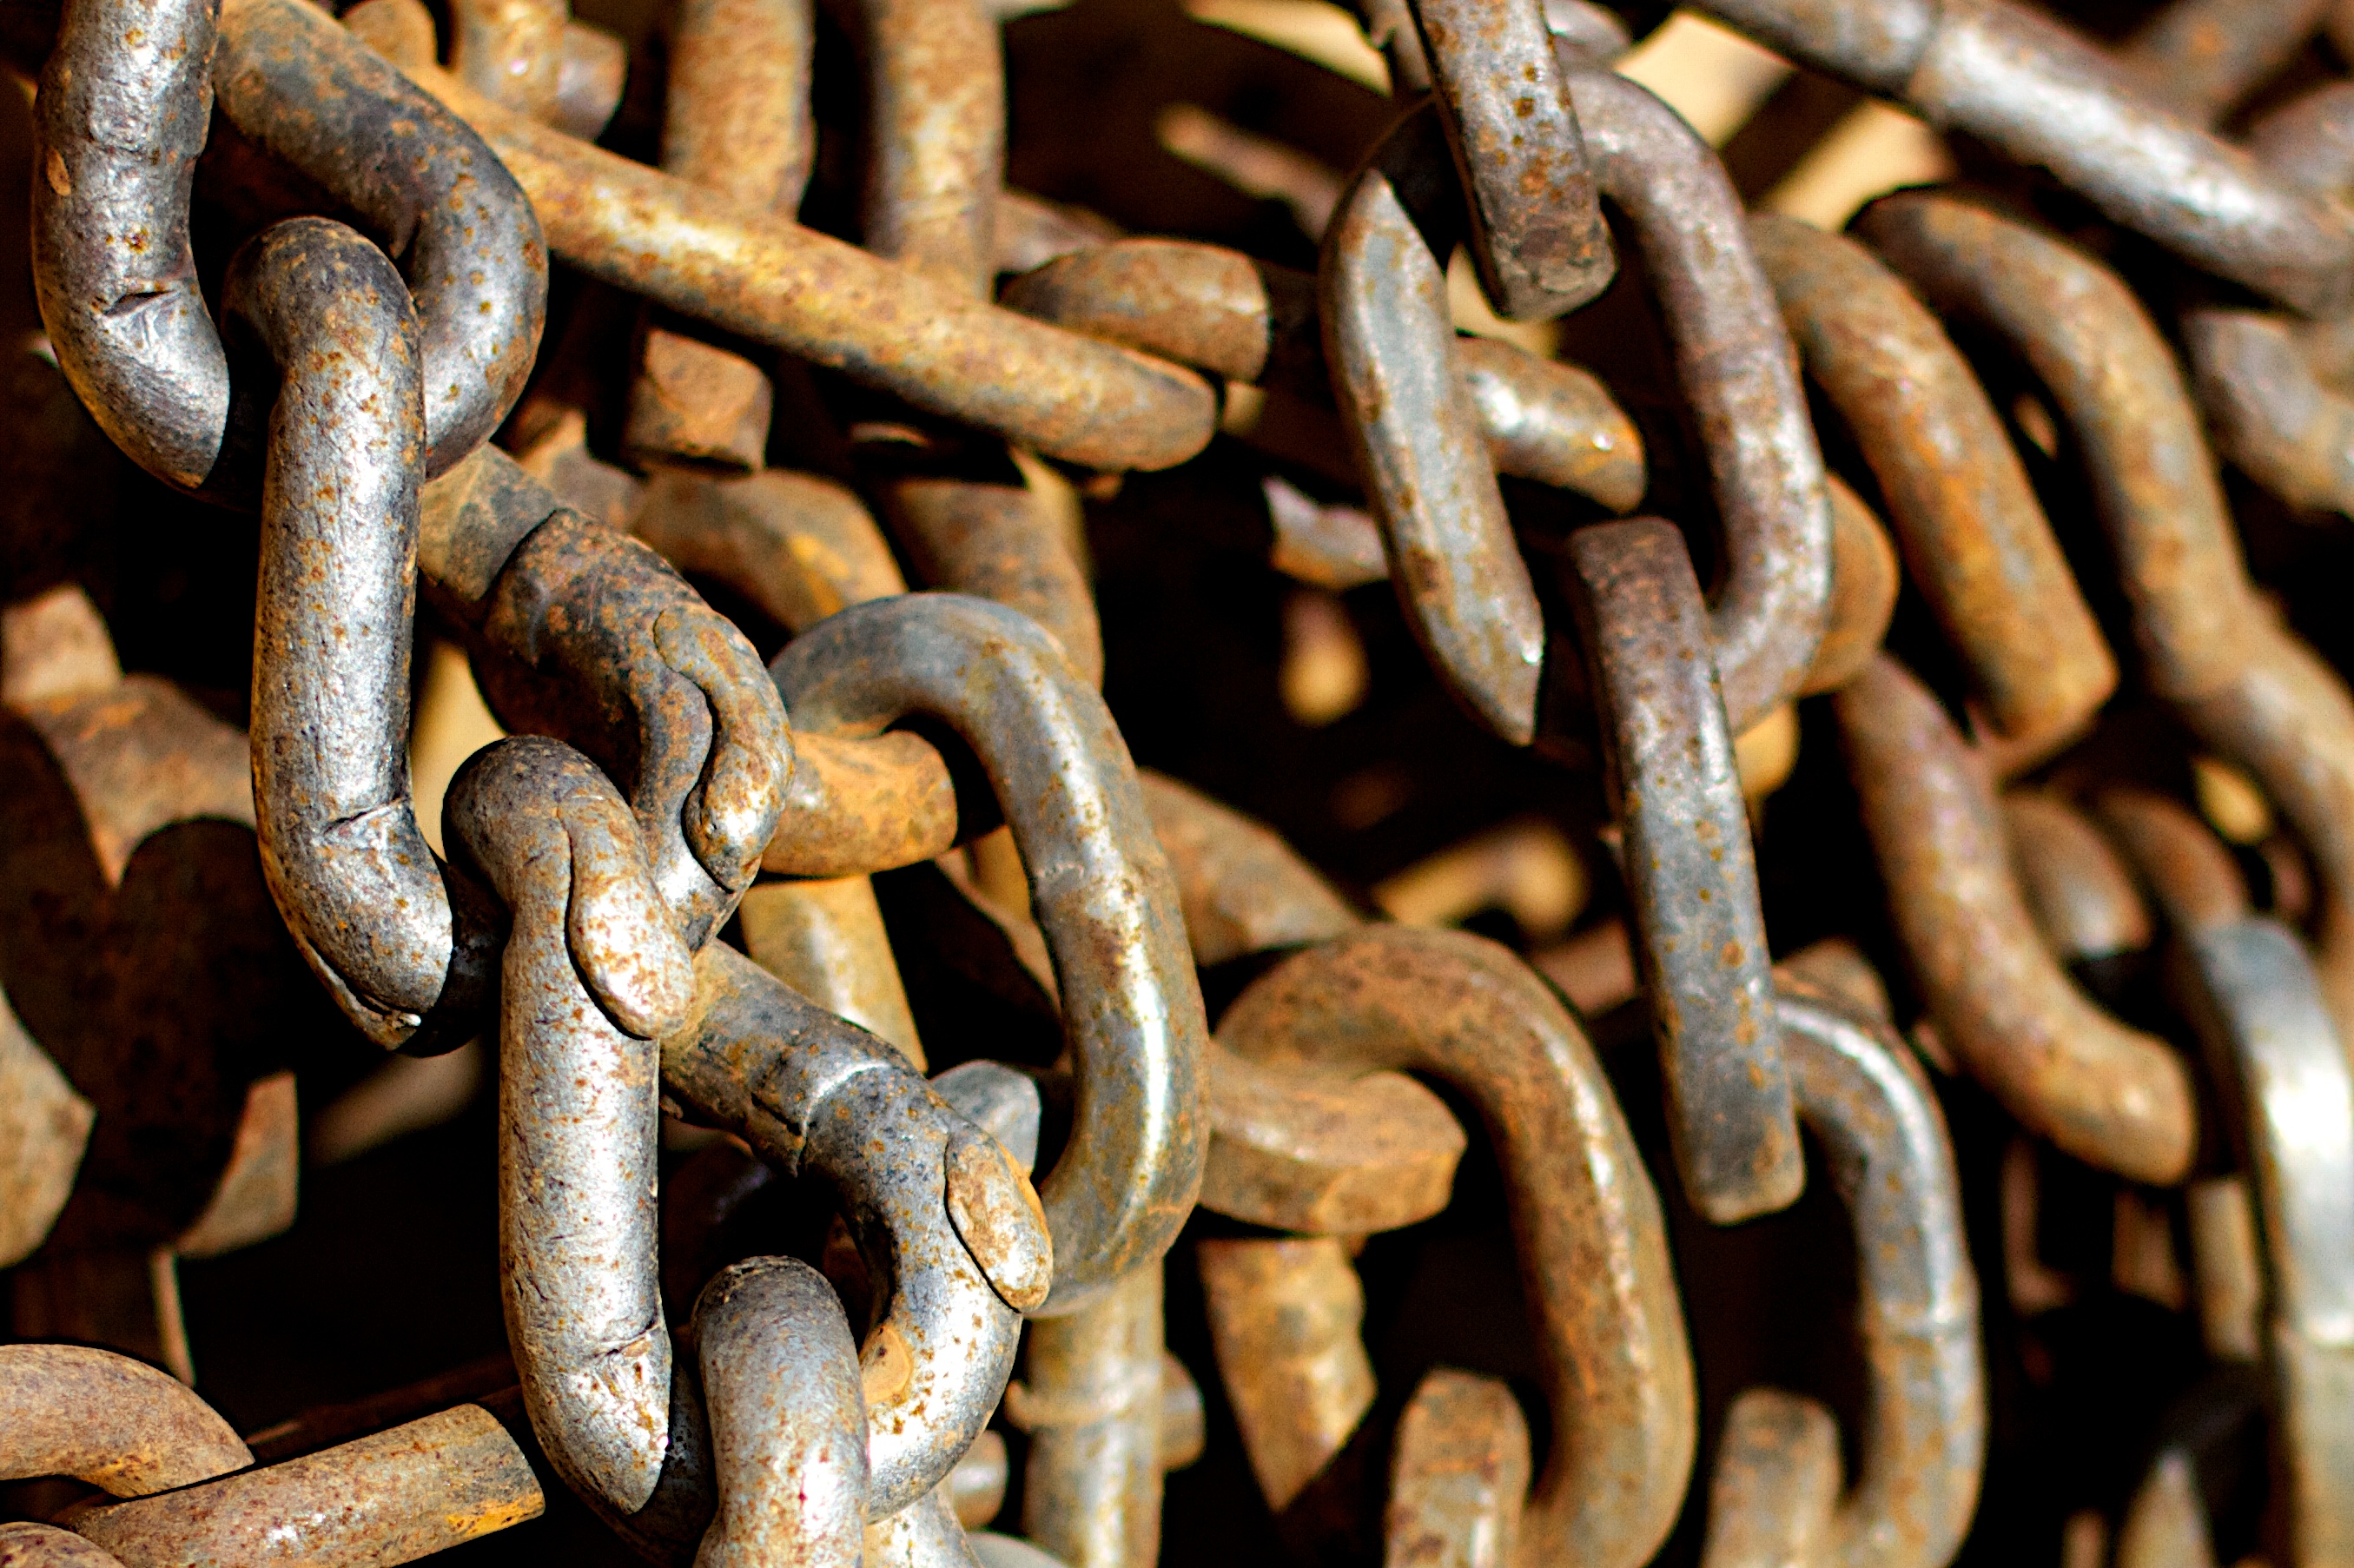
branch, wood, chain, produce, link, material, carving, flavor